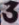
Number: 3